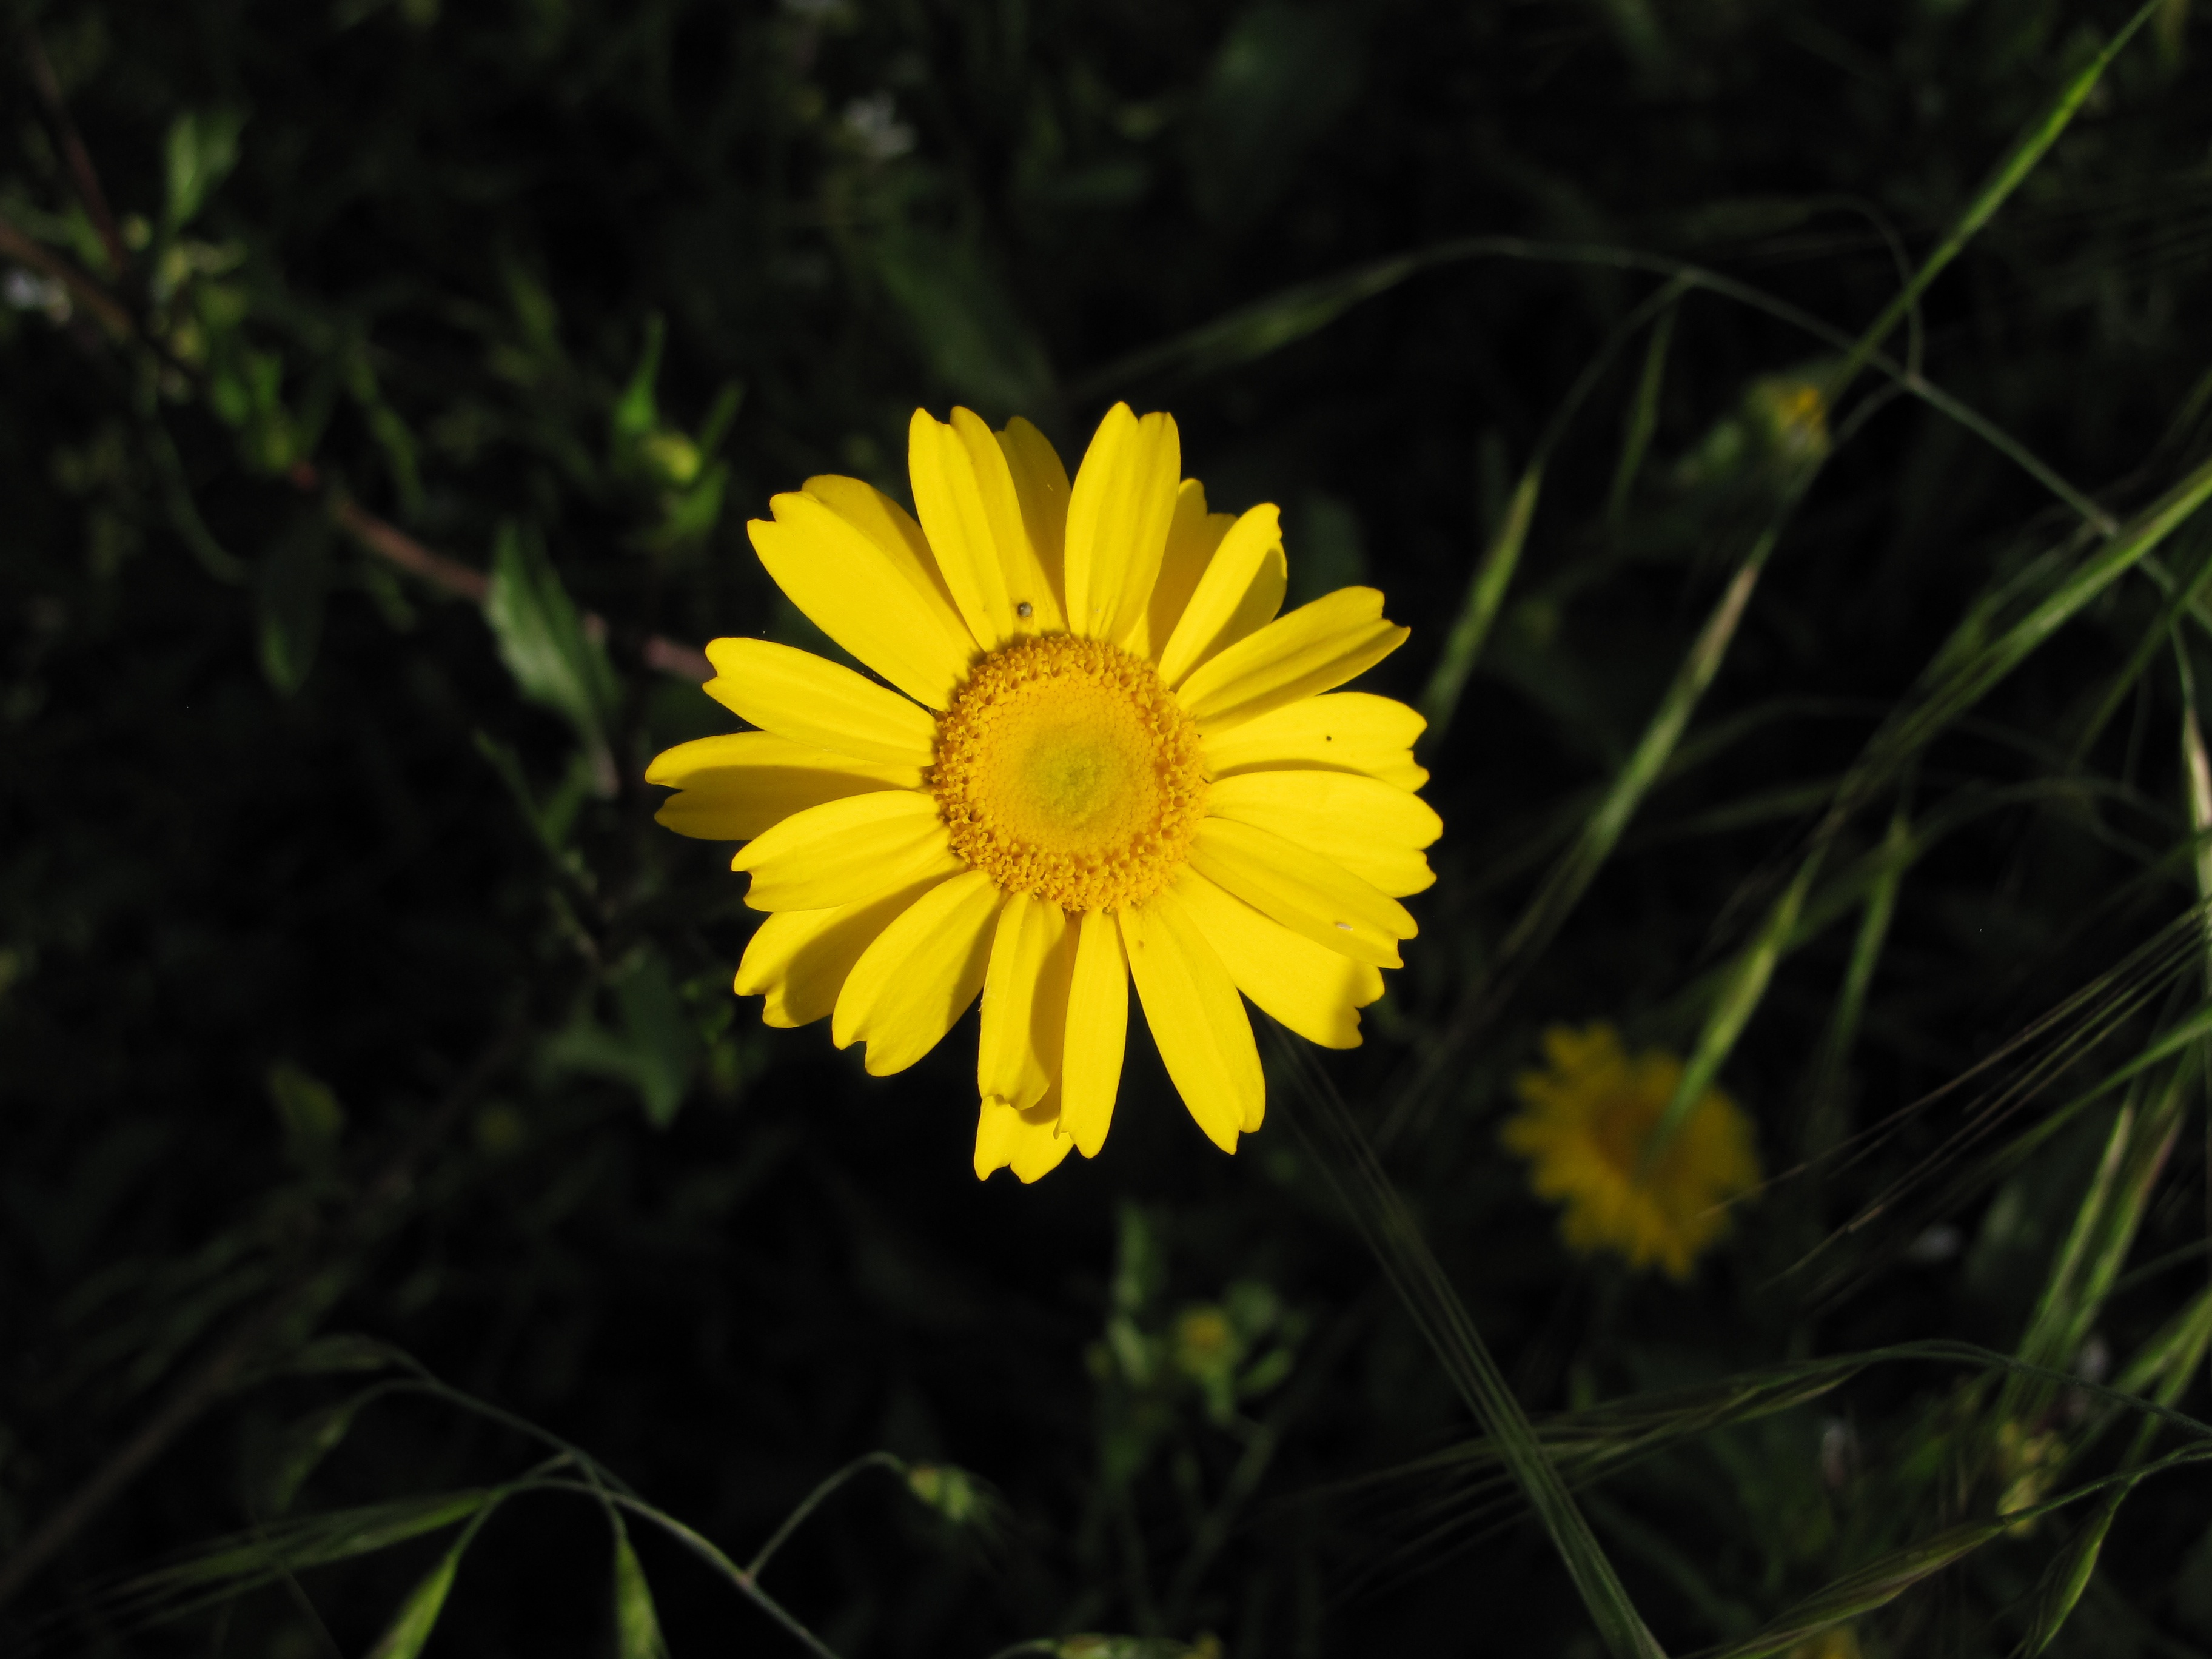
nature, grass, plant, field, meadow, sunlight, leaf, flower, petal, daisy, spring, green, botany, yellow, garden, flora, yellow flower, wildflower, flowers, wild flowers, petals, flowering, macro photography, flowering plant, daisy family, oxeye daisy, plant stem, land plant